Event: Nepal Earthquake
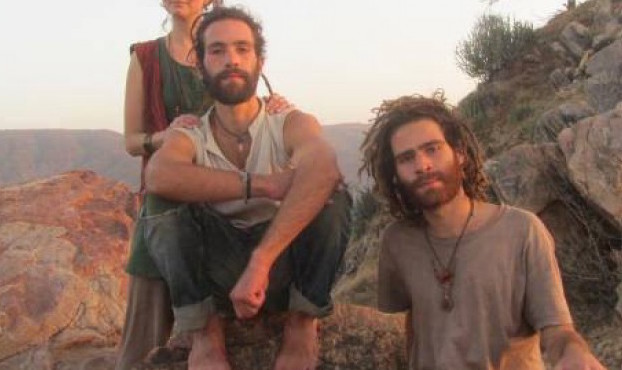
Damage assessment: no_damage